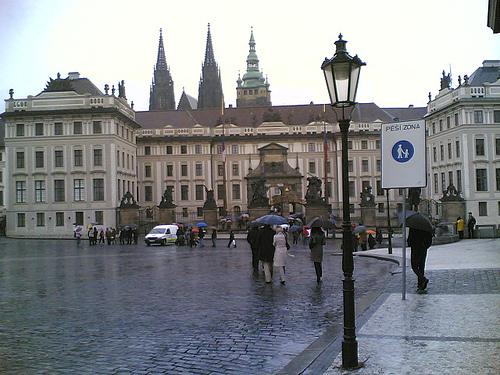
Weather: rain or strom